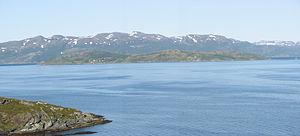
Årøya est une île norvégienne appartenant à la commune d'Alta du comté de Finnmark. Elle est étendue sur 6,42 km².